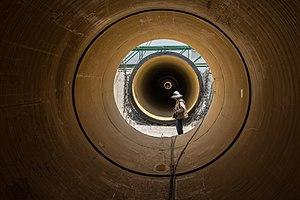
Une canalisation est un tuyau ou un canal destiné à l'acheminement de matières gazeuses, liquides, solides ou polyphasiques.